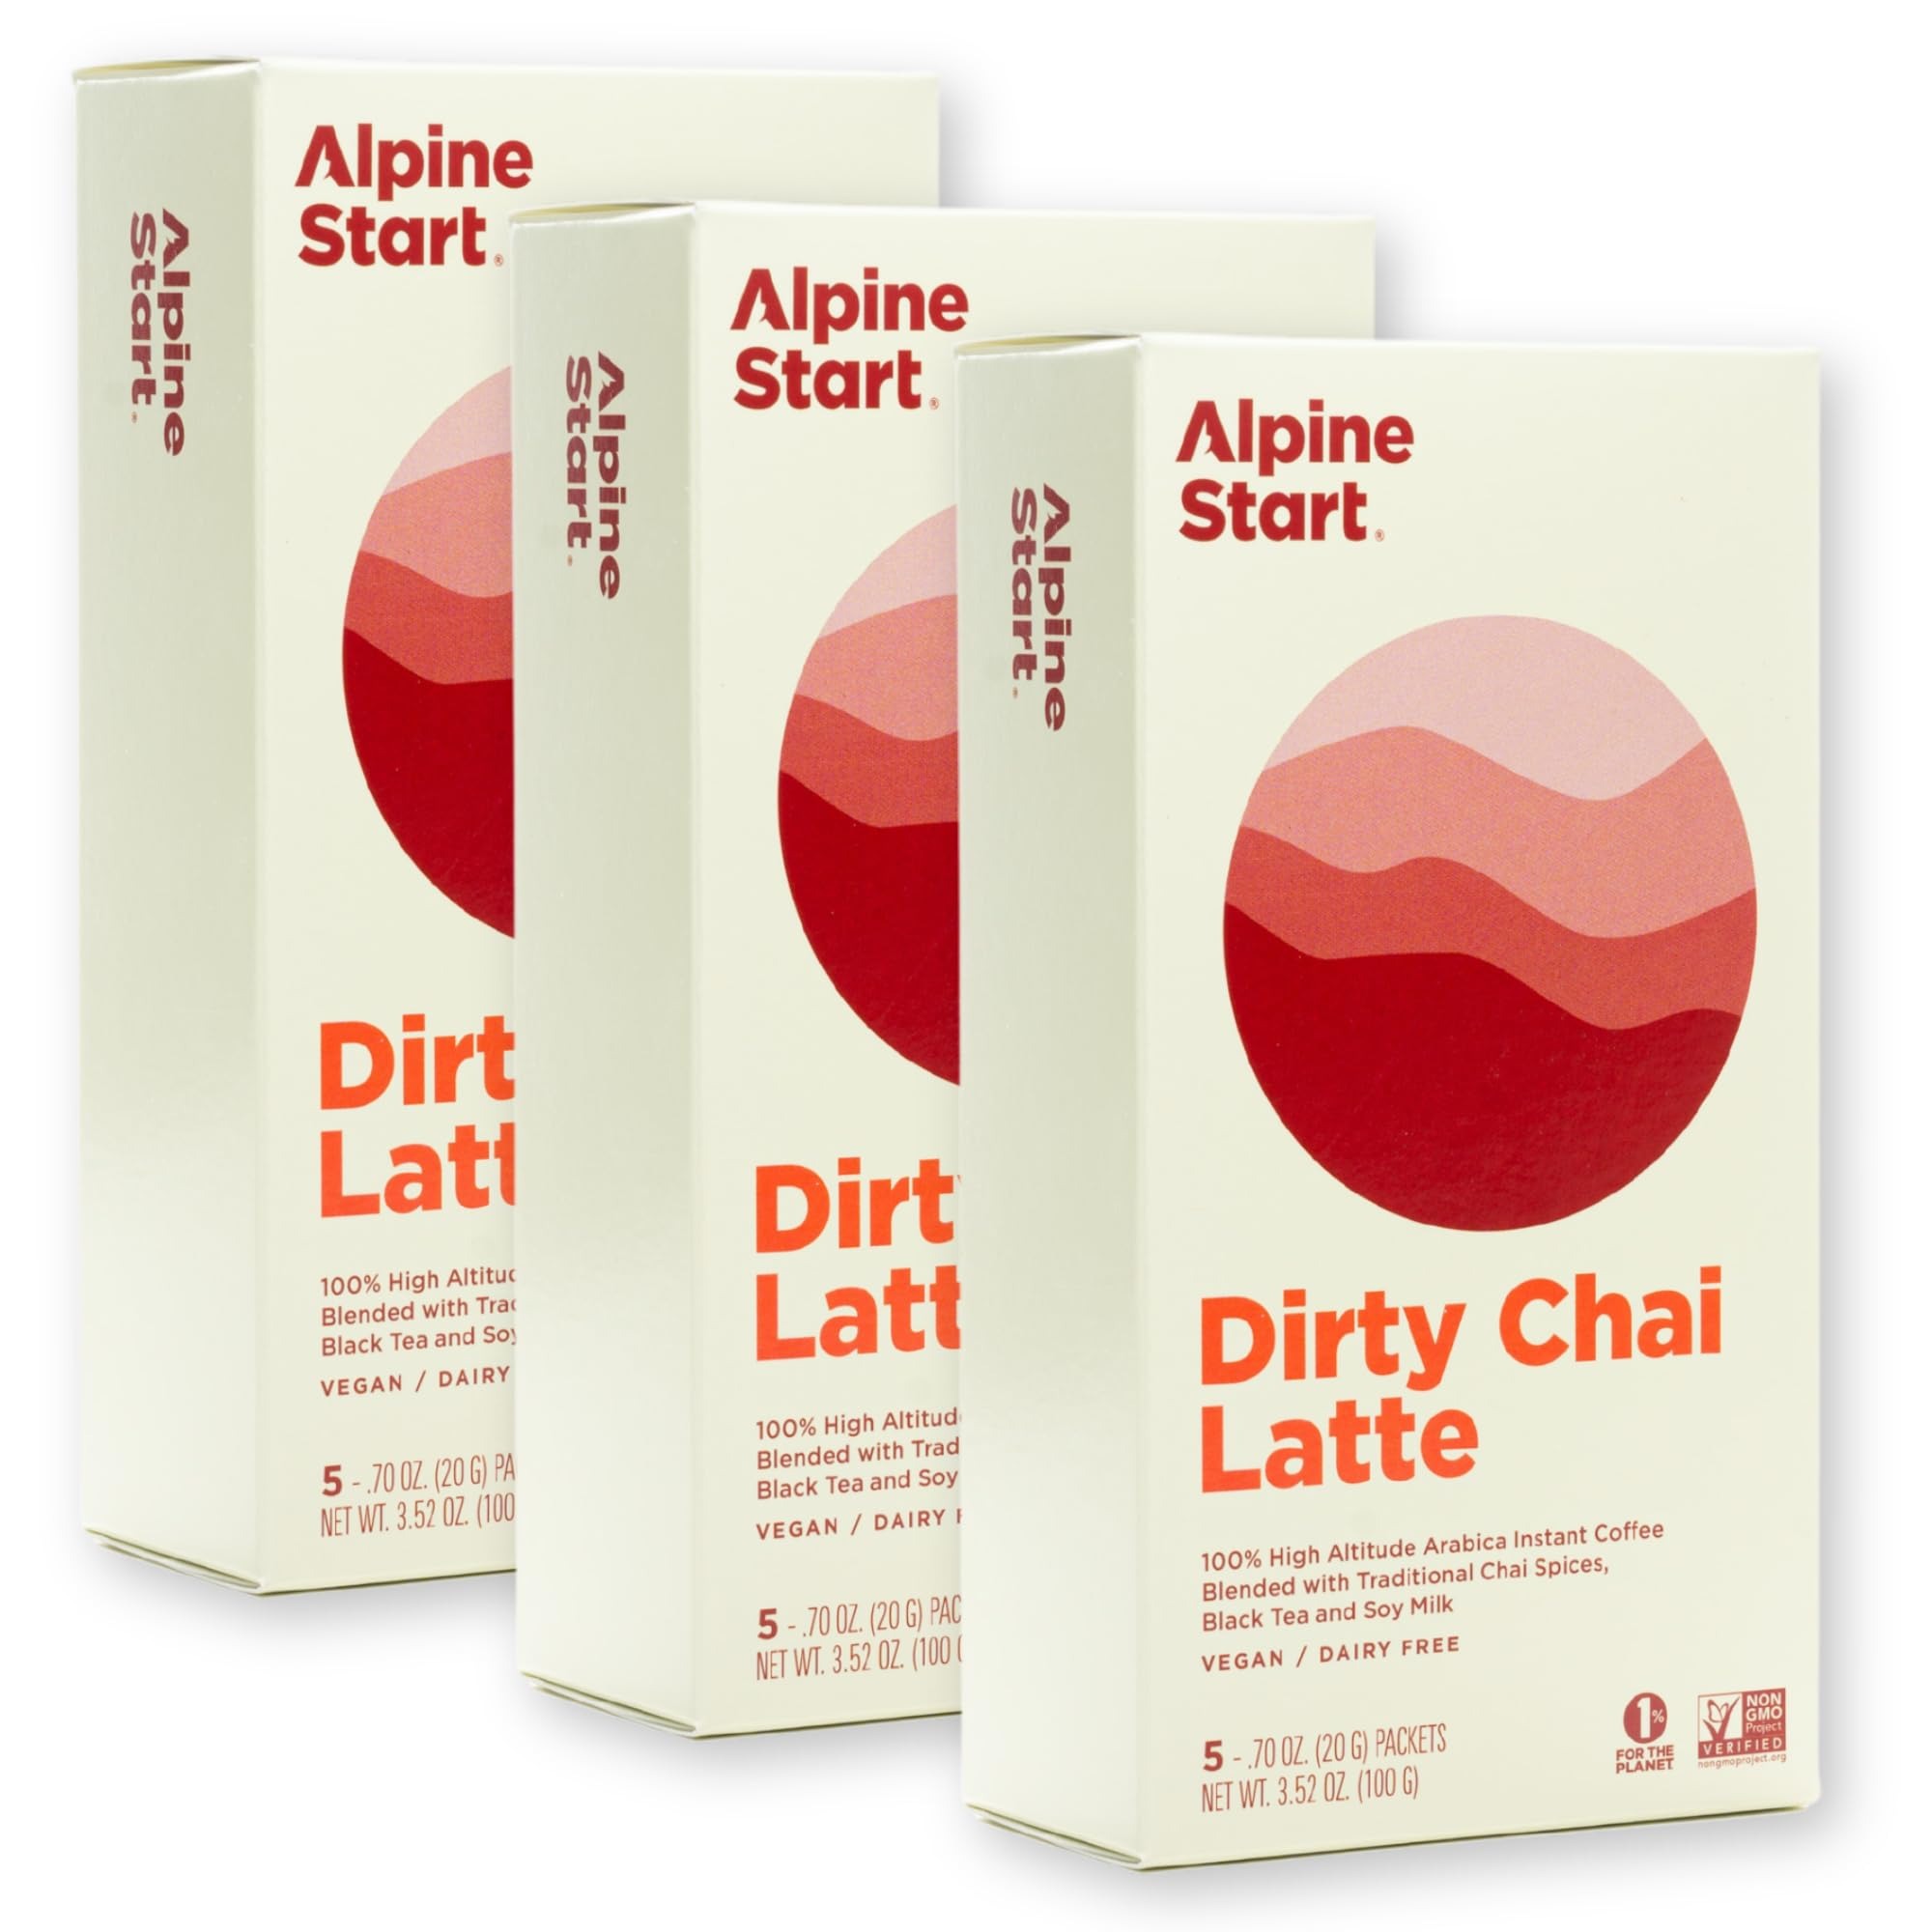
Item Name: Alpine Start Instant Dirty Chai Latte Powder Mix - Individual Coffee Packets Blended with Black Tea, Organic Soy Milk and Traditional Chai Spices - Vegan and Dairy Free (0.70 OZ) Total 15 Sticks
Bullet Point 1: Alpine Start Dirty Chai Latte – Savor the bold, spiced, and creamy flavor of our flavored instant coffee blended with Colombian Arabica beans, chai spices, black tea, and soy milk. This instant latte is perfect for any occasion, whether you’re at home or on the go.
Bullet Point 2: Instant Coffee for Camping and Backpacking – Whether you're on a hike, camping, or off on an adventure, our instant coffee packets single serve are lightweight, portable, and a must-have for instant coffee for backpacking. They make for an easy and quick camp coffee solution wherever you are.
Bullet Point 3: Delightful Instant Chai Latte – Infused with aromatic chai spices and robust black tea, this flavored instant coffee offers a unique and flavorful twist. Simply dissolve in 8 ounces of water for a hot cup or mix with cold water for a refreshing iced chai latte. Enjoy bold flavors and spice in every sip.
Bullet Point 4: Instant Coffee for All Diets – Our organic instant coffee caters to a variety of lifestyles, including vegetarian, vegan, dairy-free, paleo, and non-GMO. Whether you’re looking for a quick sport coffee boost or a relaxing break, these instant coffee packets single serve deliver the flavor you crave with every sip.
Bullet Point 5: Get an Alpine Start: Embrace the adventurous spirit with Alpine Start. Whether you’re 1,000 feet up on a rock wall or just starting your day, our instant coffee for camping and instant coffee for backpacking provide the perfect boost. Matt Segal, professional rock climber and founder of Alpine Start, developed these instant drinks, including the Original Medium Roast Coffee, Dirty Chai Latte, Coffee+Creamer, Matcha With Benefits, Latte with Benefits, and Oat Milk with Benefits, to fuel his climbs and your adventures.
Product Description: Alpine Start brings you the perfect trio of instant coffee and latte mixes, offering exceptional flavor and convenience for your busy life or outdoor adventures. This variety pack features the Original Blend, Coffee + Creamer Latte, and Dirty Chai Latte, ensuring there's something for every coffee lover. The Original Blend delivers smooth, rich 100% Colombian Arabica coffee in an instant. Coffee + Creamer Latte offers a creamy, dairy-free indulgence made with non-dairy creamer for a vegan-friendly latte experience. For a bold and spiced twist, the Dirty Chai Latte combines robust coffee, chai spices, black tea, and soy milk for a unique, flavorful escape. Crafted with premium ingredients and designed for on-the-go convenience, Alpine Start products are backcountry-tested and adventurer-approved. Whether you’re backpacking, traveling, or juggling a hectic schedule, Alpine Start provides café-quality beverages with minimal effort.
Value: 10.56
Unit: Ounce

Price: 24.27